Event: Ecuador Earthquake
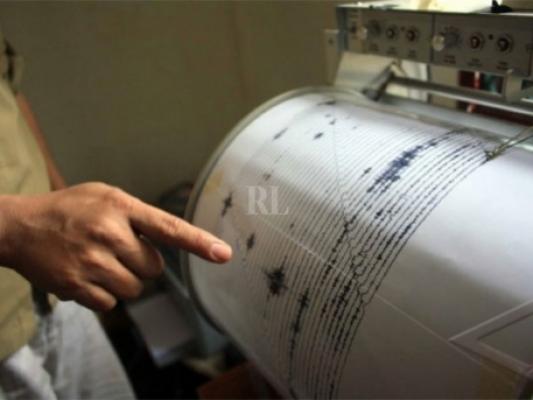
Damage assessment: no_damage